Mary Frere

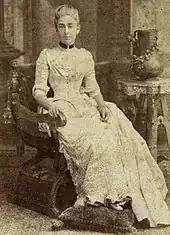
Photographic portrait of a lady, probably Mary Frere, by the royal photographers Walery of 164 Regent Street, London, made between 1888 and 1896. Cory Library.

Mary Eliza Isabella Frere (11 August 1845 – 26 March 1911) was an English author of works regarding India. In 1868, Frere published the first English-language field-collected book of Indian fairy tales, "Old Deccan Days".